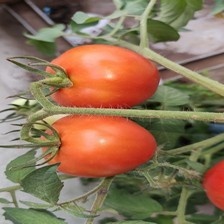
Label: tomato